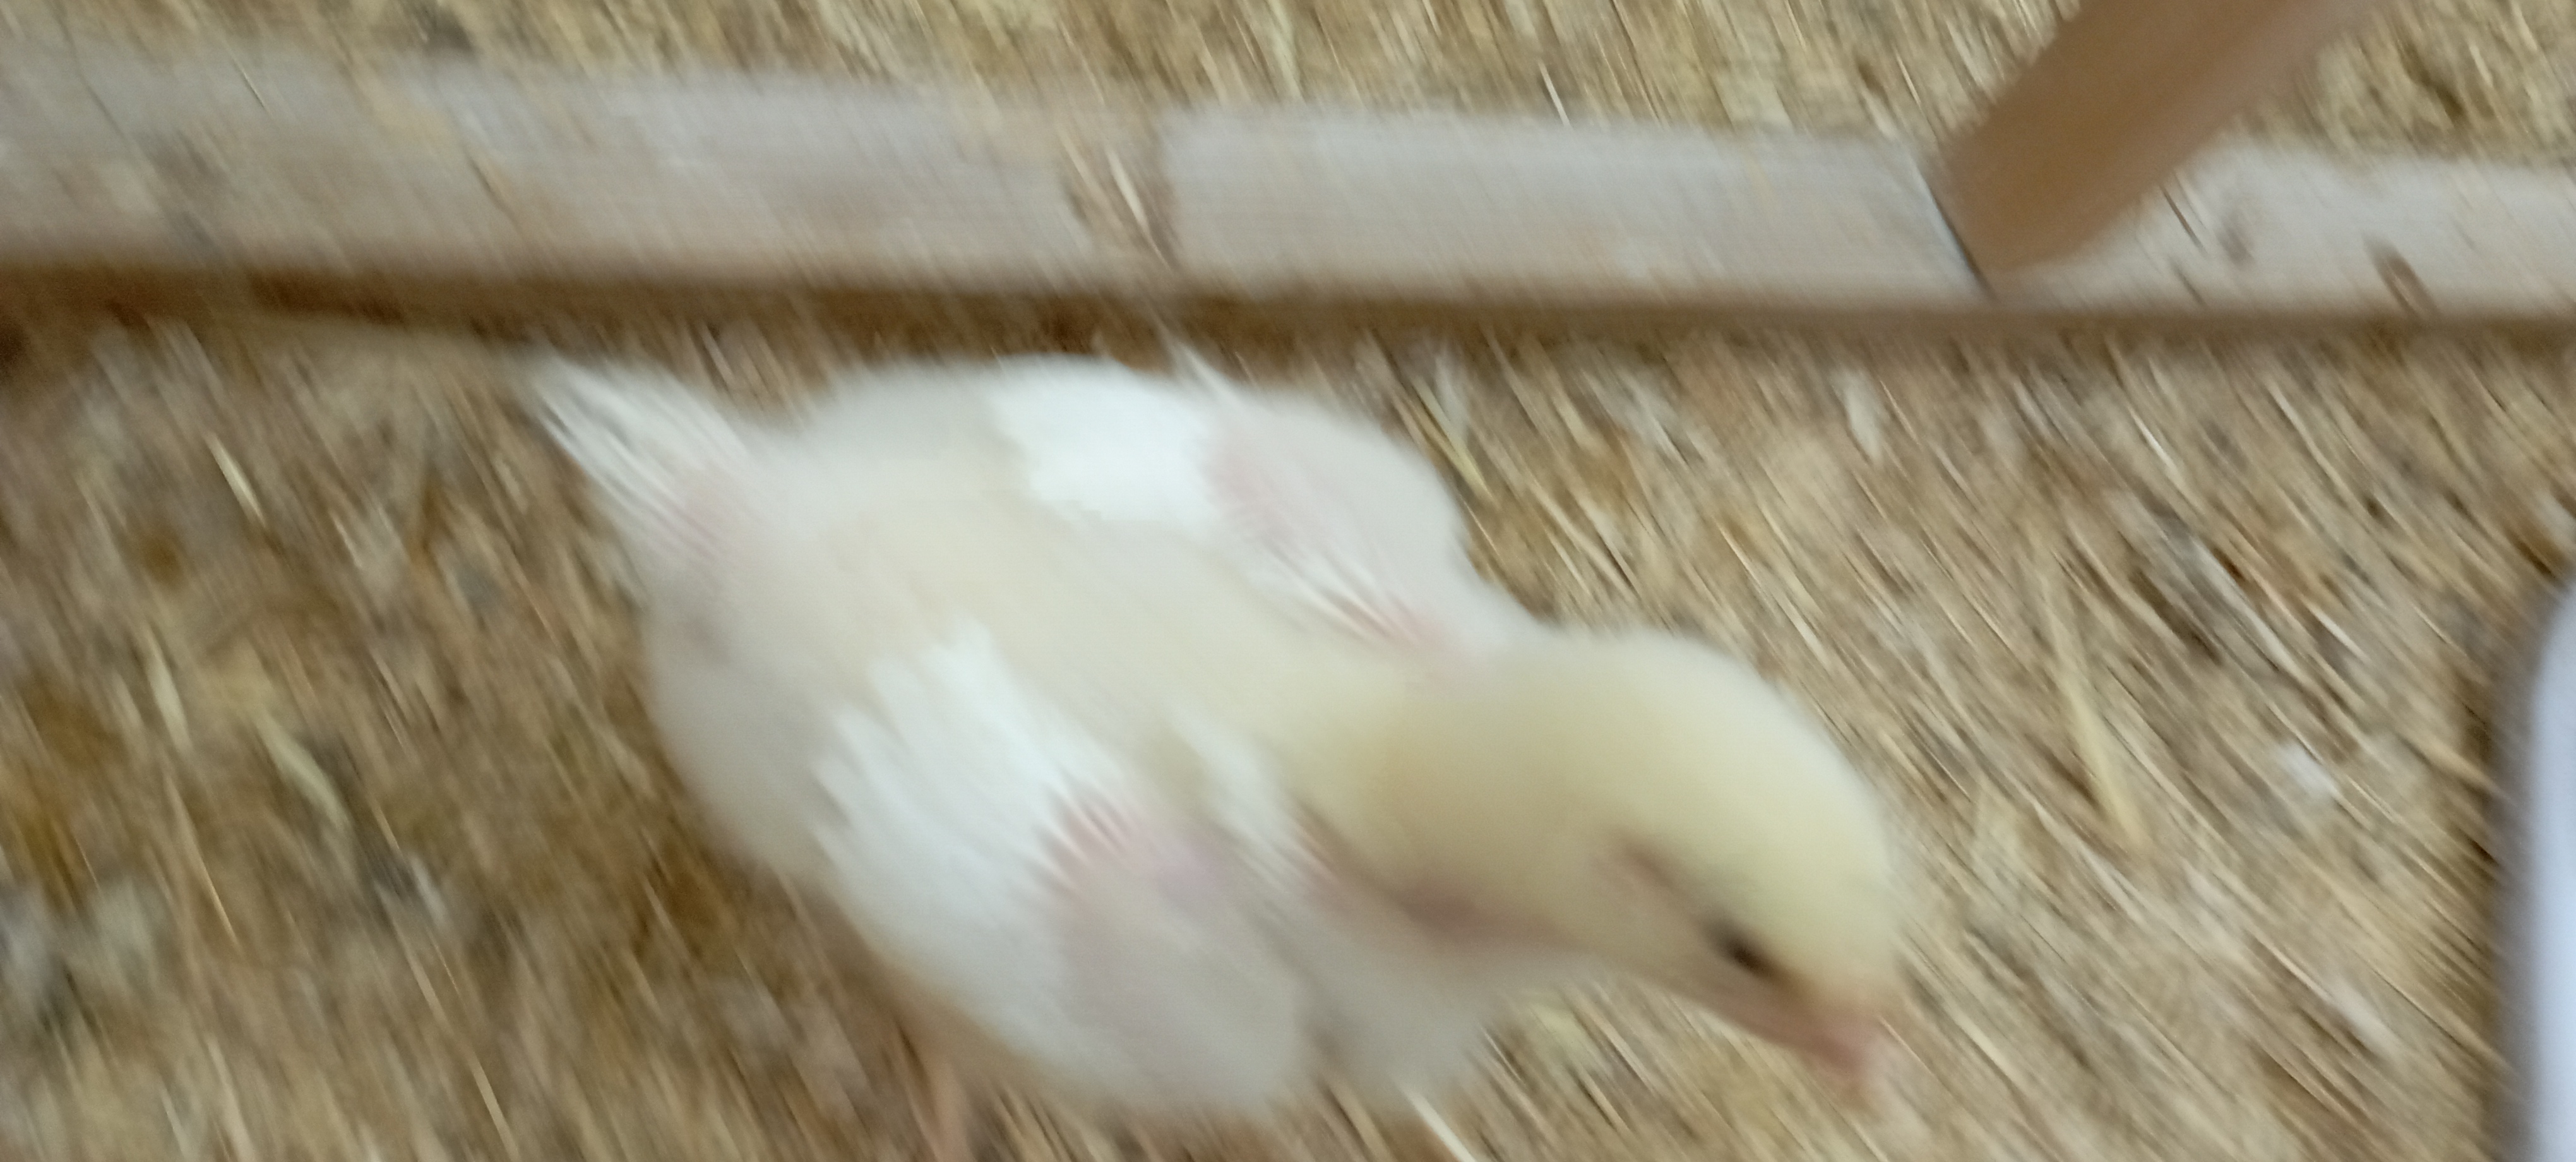
Weight: 450 g